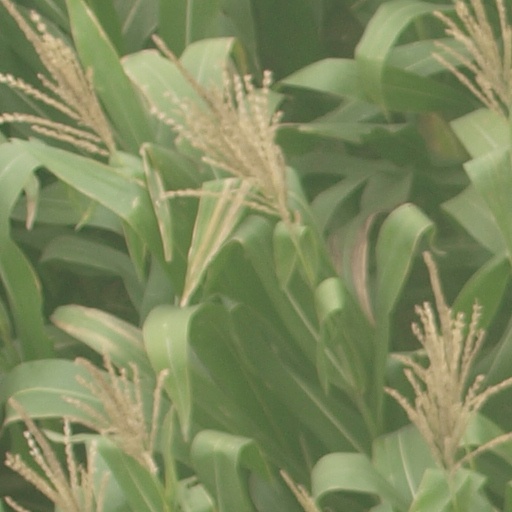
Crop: maize; corn